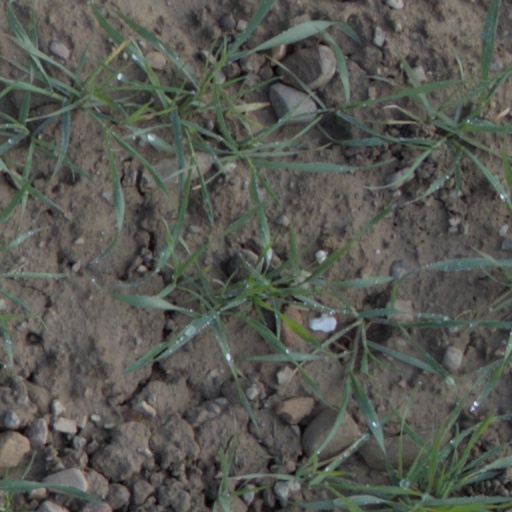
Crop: wheat